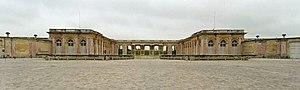
Panorama Grand Trianon - Château de Versailles
Le Grand Trianon ou Trianon de marbre est un château que Louis XIV fait construire en 1687 par Louis le Vau à proximité de Versailles en France, au sein du parc du château de Versailles. L’extérieur du bâtiment est construit en marbre rose qui lui confère le nom de « Trianon de marbre », par opposition au Trianon de porcelaine qui l'a précédé au même emplacement.